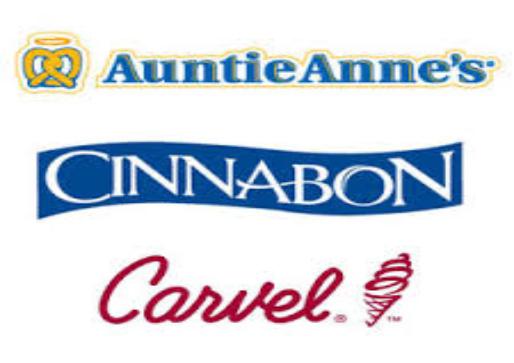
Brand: Auntie Anne's-1
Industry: Food